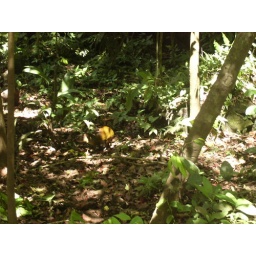
some small animal in the forest